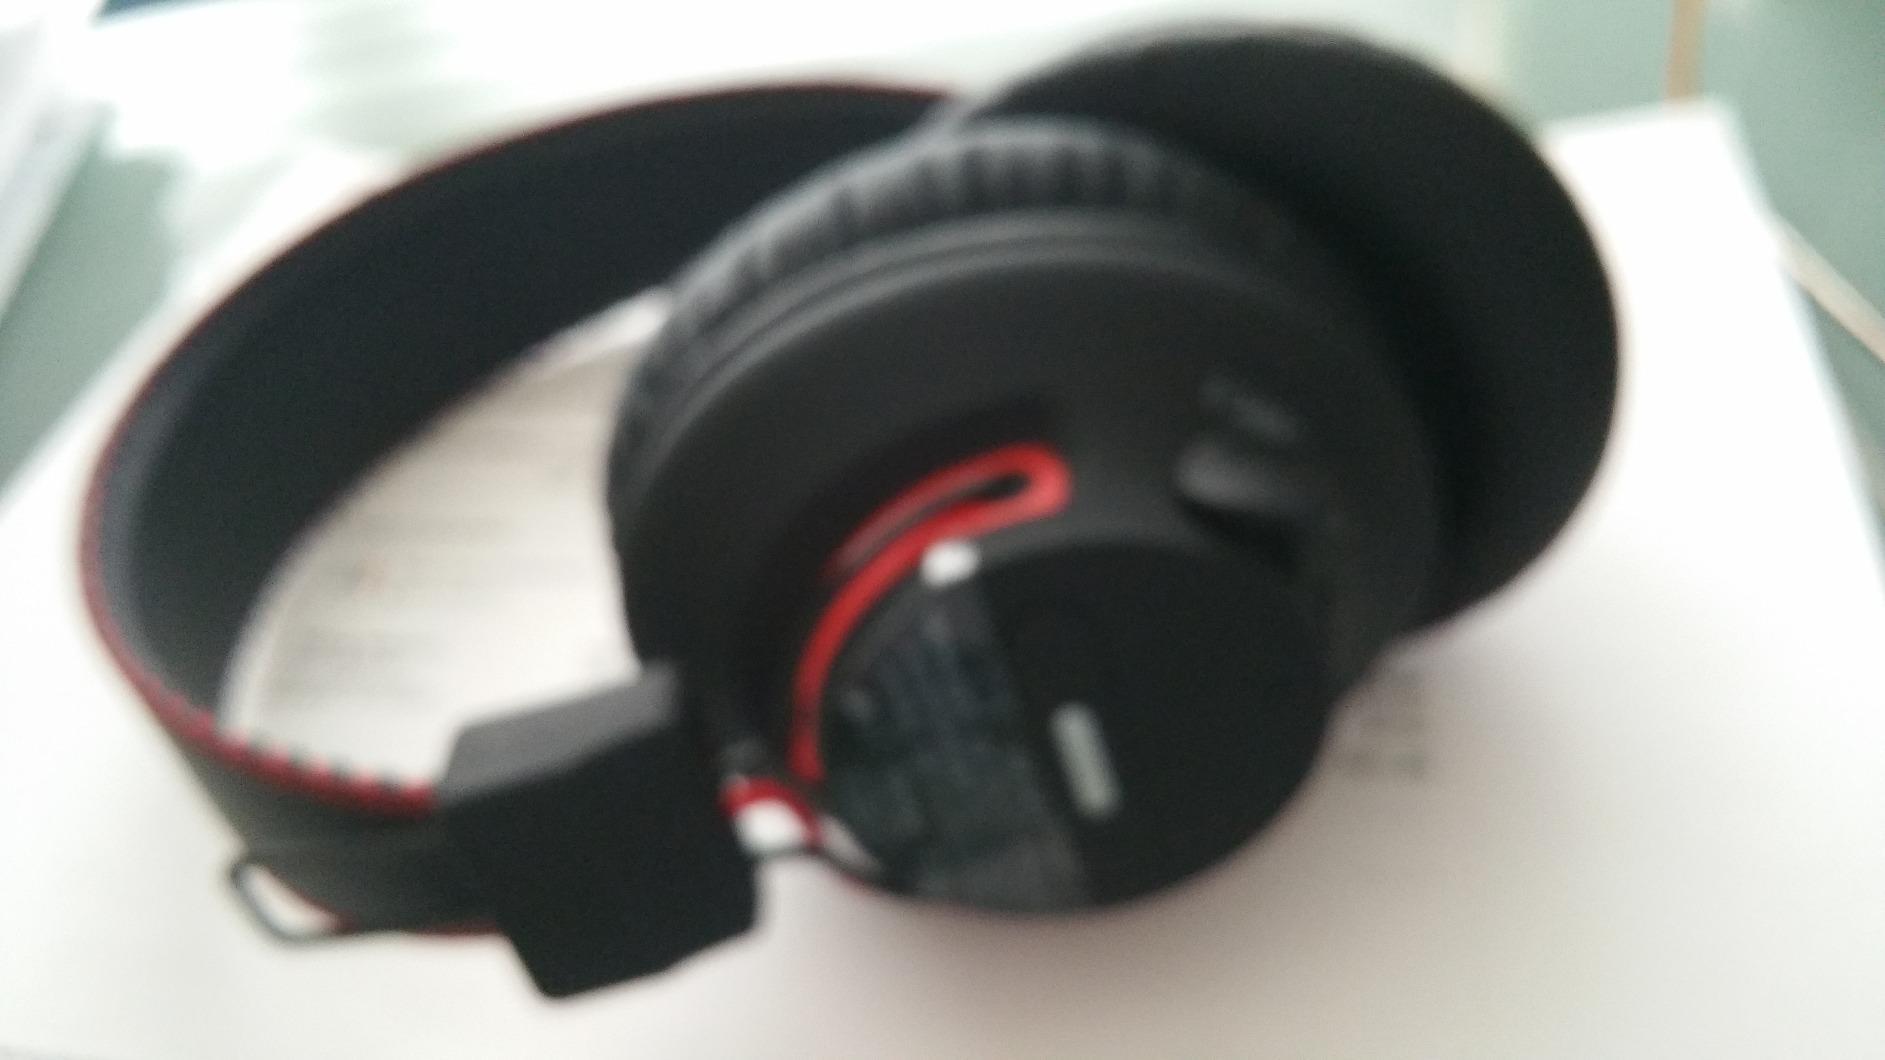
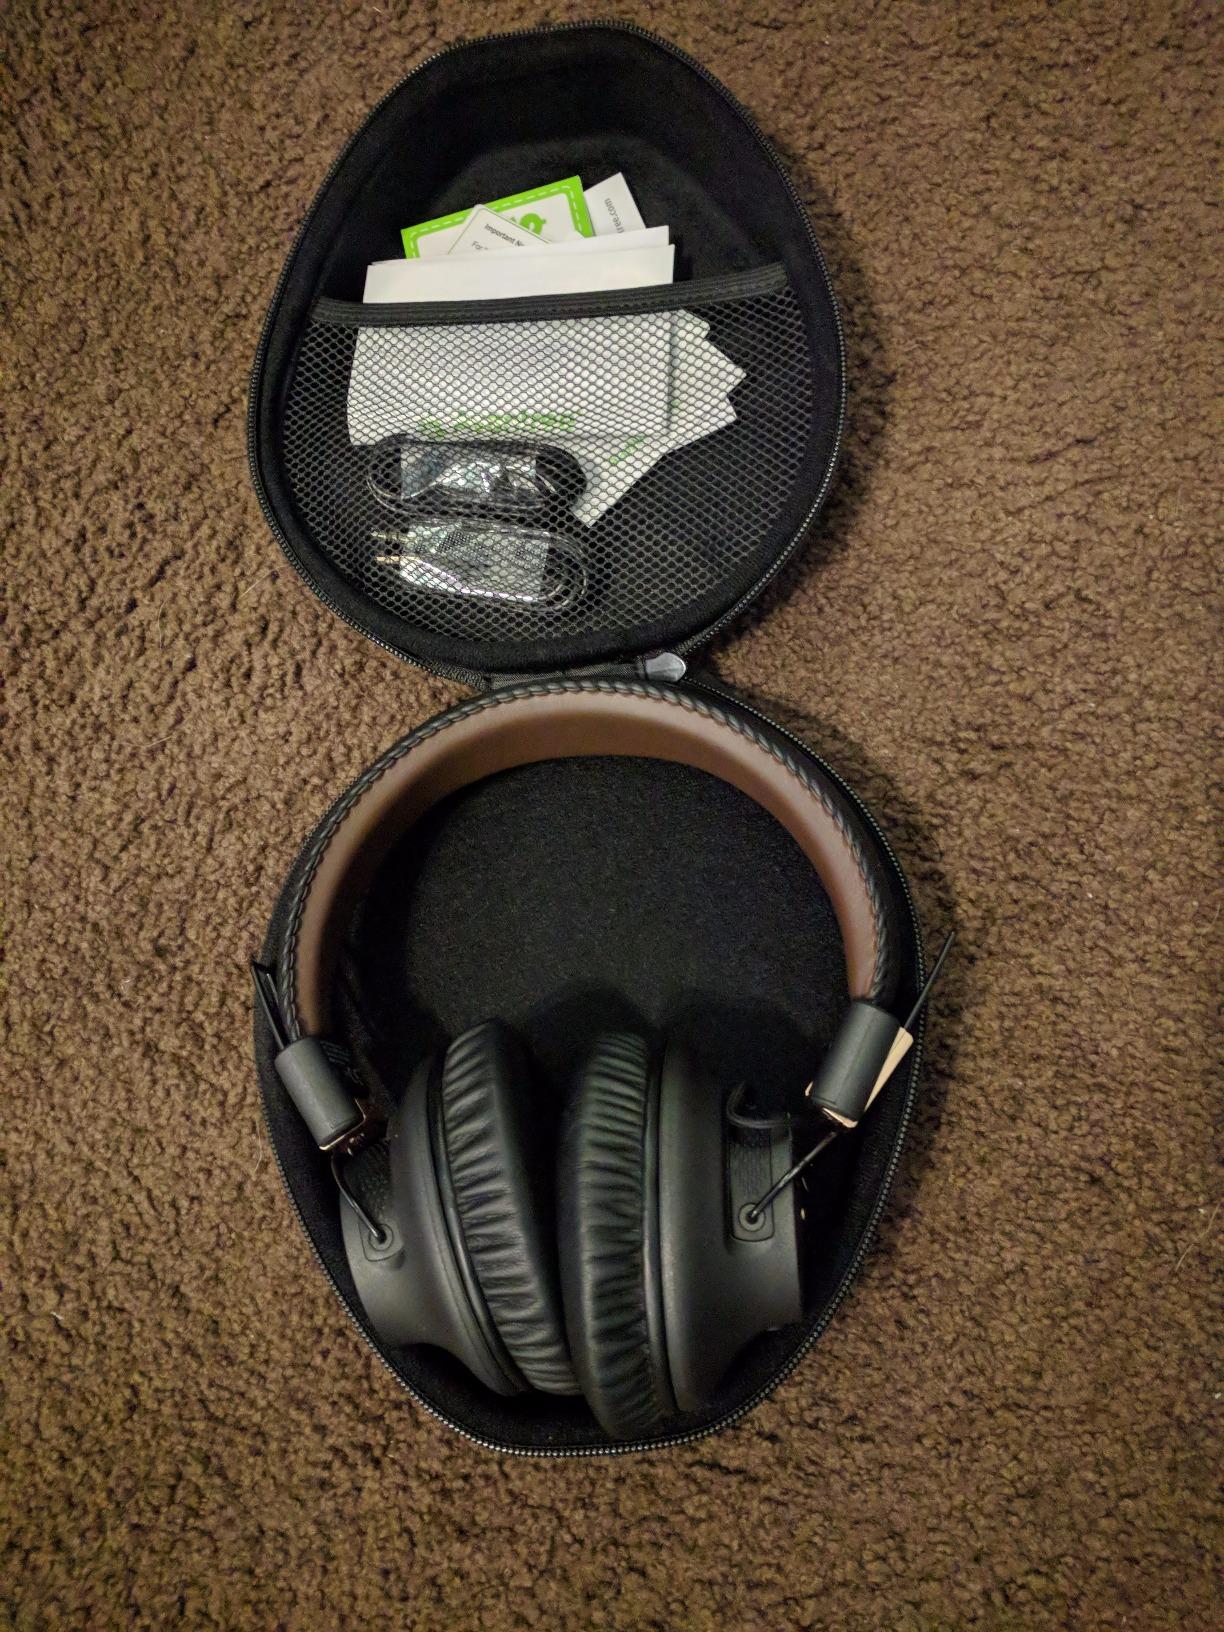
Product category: headphones
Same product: no